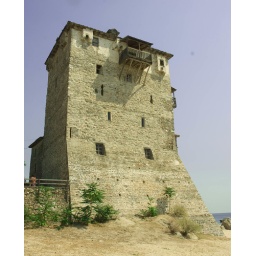
A watch tower in Ouranopolis port in Halkidiki. Ouranopolis is the gateway to the holy mountain of Athos